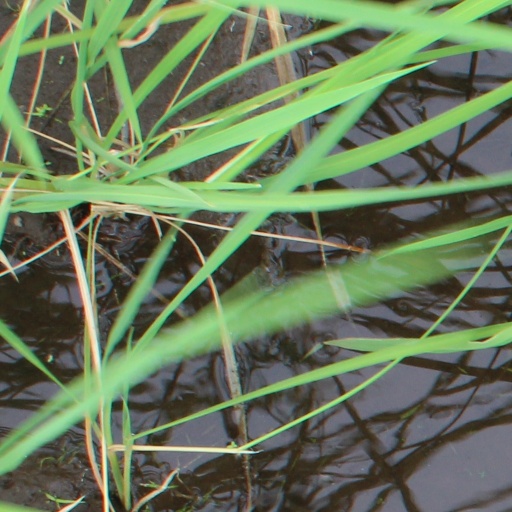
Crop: rice